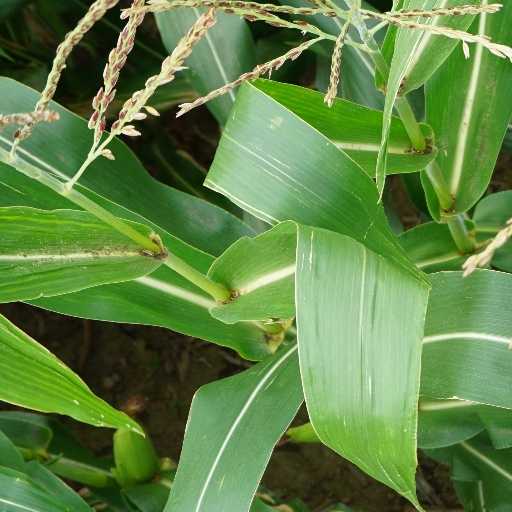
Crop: maize; corn